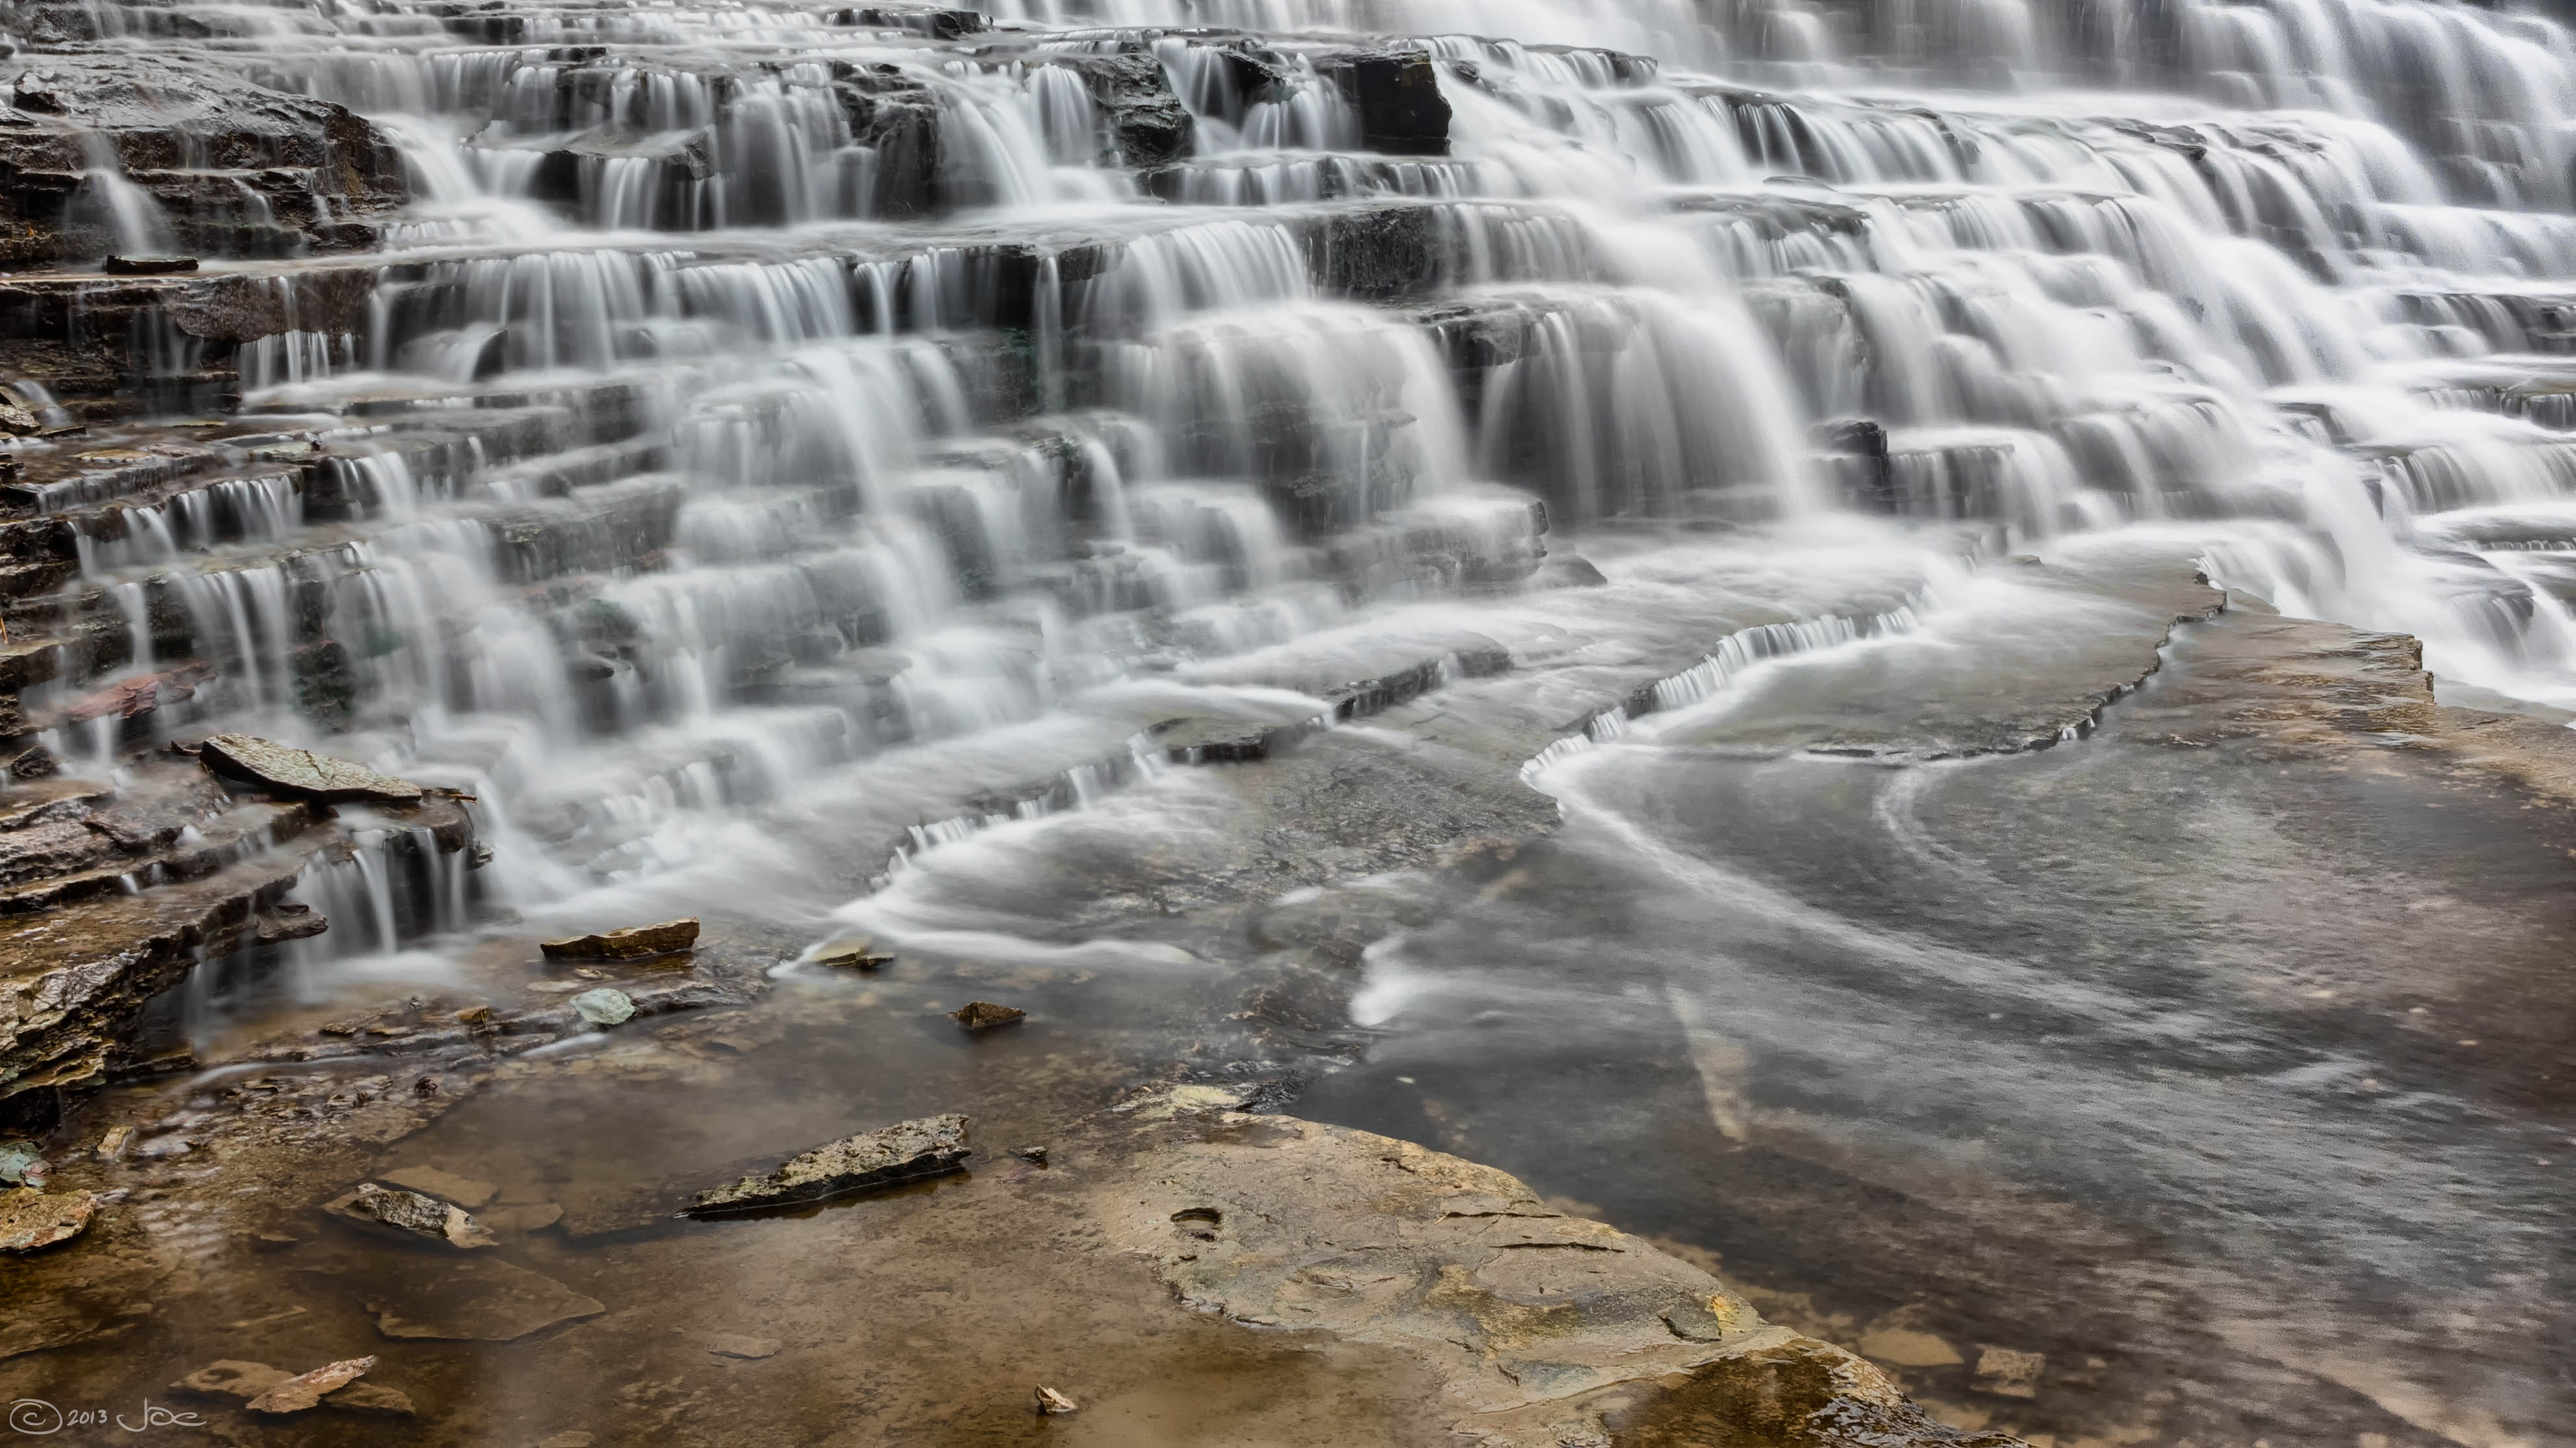
water, waterfall, river, stream, rapid, body of water, hdr, falls, wasserfall, ontario, sns, lumix, panasonic, dmc, lx7, panasoniclumixdmclx7, hamilton, albion, water feature